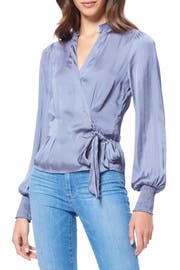
cut from rich satin this flattering wrapped blouse is accented with frill and smocking for added sweetness